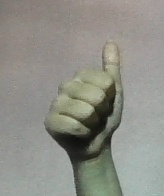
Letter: aleff